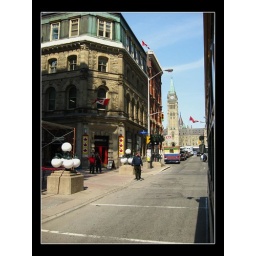
Corner of Sparks street with the Peace tower in the background